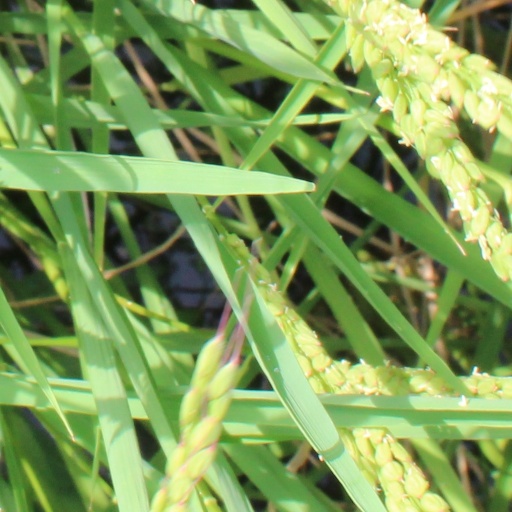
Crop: rice